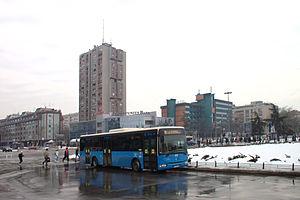
Le Bulevar oslobođenja ou, en français, « le boulevard de la Libération », est situé à Novi Sad, la capitale de la province autonome de Voïvodine, en Serbie. Il constitue également un quartier non officiel de la ville. Il s'étend de la gare de Novi Sad au pont de la Liberté.